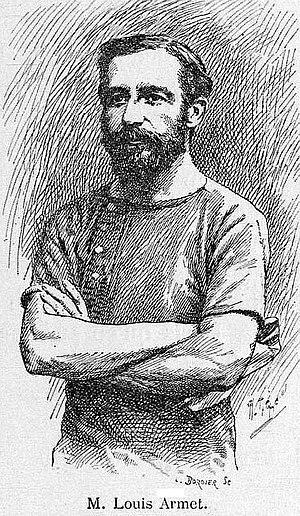
Louis Armet vers 1860 (champion de la Seine de 1857 à 1861, en skiff). page 67.
L'aviron fait partie de la famille des sports nautiques. C'est un sport olympique depuis la création des Jeux olympiques modernes en 1896 sous l'impulsion du baron Pierre de Coubertin. Ce sport consiste à propulser une forme, étroite et allongée, de traînière à l'aide de rames, également appelées avirons, ou communément dans le milieu des pratiquants francophones « pelles ». On distingue deux catégories : l'aviron de rivière et l'aviron de mer.
Le sport en France est marqué par plusieurs phénomènes : une tradition sportive ancienne, un rôle prépondérant dans l'organisation du sport moderne et une grande variété de disciplines pratiquées à haut niveau. Si le palmarès international n'est pas au même rang, la tendance paraît s'inverser depuis la fin du XXᵉ siècle. La France pèse en effet moins qu'avant sur les enjeux du sport mondial, alors que le palmarès des sportifs français, depuis les années 1990, la place désormais clairement dans les toutes meilleures nations sportives.